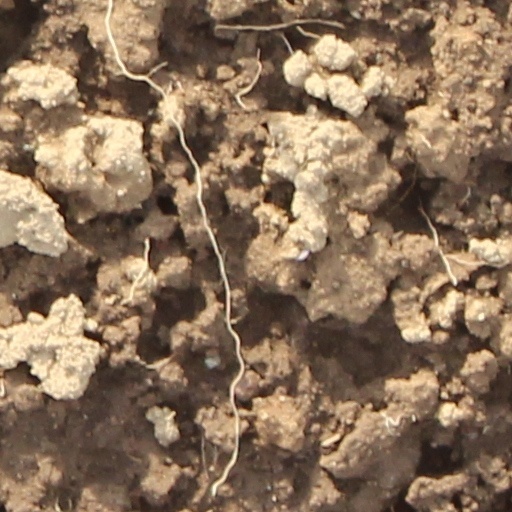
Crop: wheat